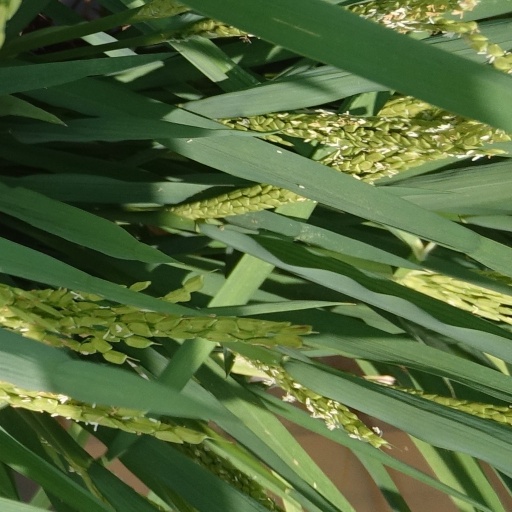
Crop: rice